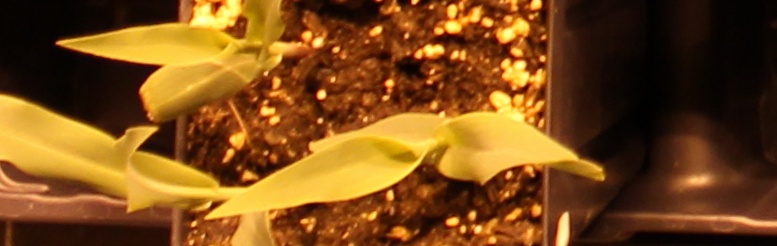
Label: Corn